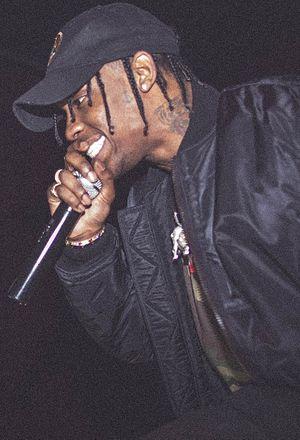
Travis Scott, anciennement stylisé Travi$ Scott, de son vrai nom Jacques Berman Webster II, né le 30 avril 1992 à Houston au Texas, est un rappeur, chanteur, producteur, musicien, acteur, mannequin et réalisateur américain. Il est signé sur les labels Grand Hustle et Epic, ainsi que sur le label de Kanye West, GOOD Music mais seulement comme producteur. Il publie sa première mixtape intitulée Owl Pharaoh le 21 mai 2013, suivi par une deuxième mixtape, Days Before Rodeo, le 18 août 2014. Son premier album, Rodeo, est publié le 4 septembre 2015 et son deuxième, Birds in the Trap Sing McKnight, sort le 2 septembre 2016. ASTROWORLD qui est le nom de son troisième et dernier album à ce jour est quant à lui publié le 3 août 2018.